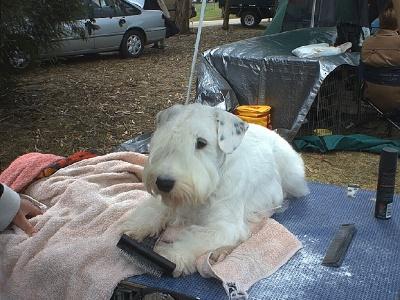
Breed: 211-n000058-Sealyham_terrier